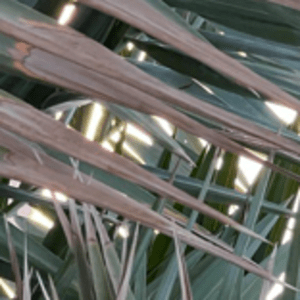
Label: Potassium Deficiency